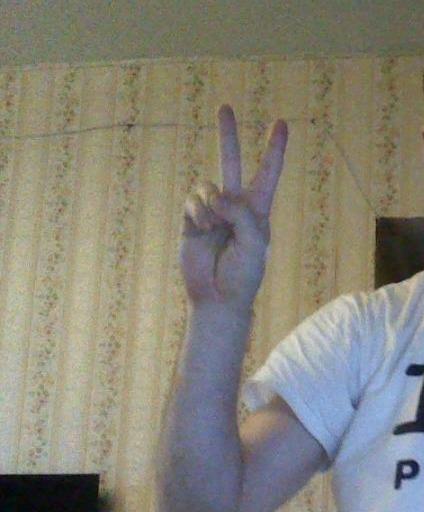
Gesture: peace